Aircraft flight control system

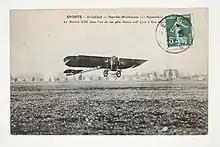
Blériot VIII at Issy-les-Moulineaux, the first flightworthy aircraft design to have the initial form of modern flight controls for the pilot

Even when an aircraft uses variant flight control surfaces such as a V-tail ruddervator, flaperons, or elevons, because these various combined-purpose control surfaces control rotation about the same three axes in space, the aircraft's flight control system will still be designed so that the stick or yoke controls pitch and roll conventionally, as will the rudder pedals for yaw. The basic pattern for modern flight controls was pioneered by French aviation figure Robert Esnault-Pelterie, with fellow French aviator Louis Blériot popularizing Esnault-Pelterie's control format initially on Louis' Blériot VIII monoplane in April 1908, and standardizing the format on the July 1909 Channel-crossing Blériot XI. Flight control has long been taught in such fashion for many decades, as popularized in ab initio instructional books such as the 1944 work Stick and Rudder.